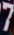
Number: 7